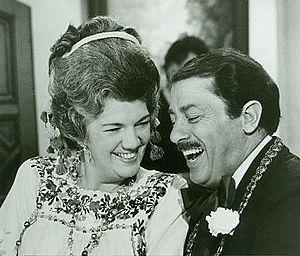
Carmen Zapata est une actrice américaine née le 15 juillet 1927 à New York, État de New York et décédée le 5 janvier 2014 à Van Nuys en Californie, des suites d'une insuffisance cardiaque.